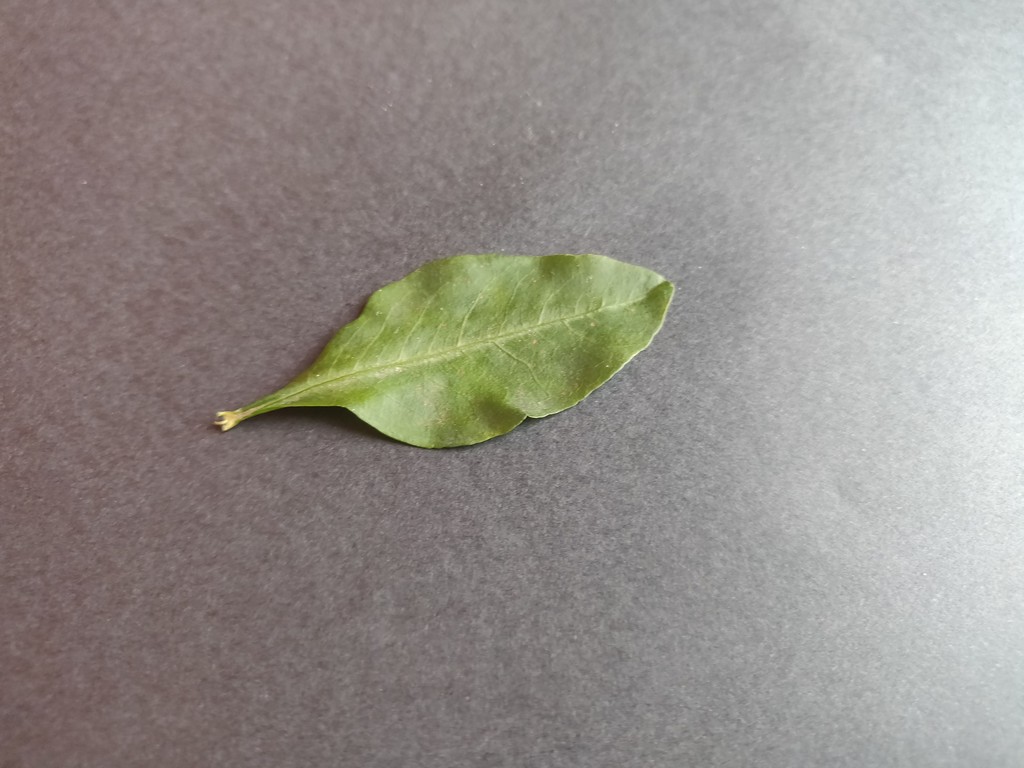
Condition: Healthy
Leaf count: single
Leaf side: front